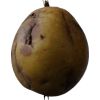
Label: Pear 3